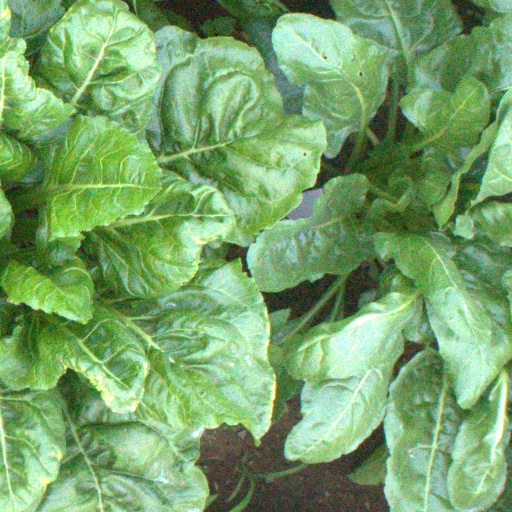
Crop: sugar beet